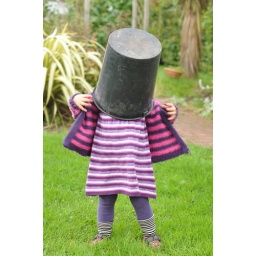
She's moved on from the flowerpot hat and today was running around with a bucket on her head - toddlers!